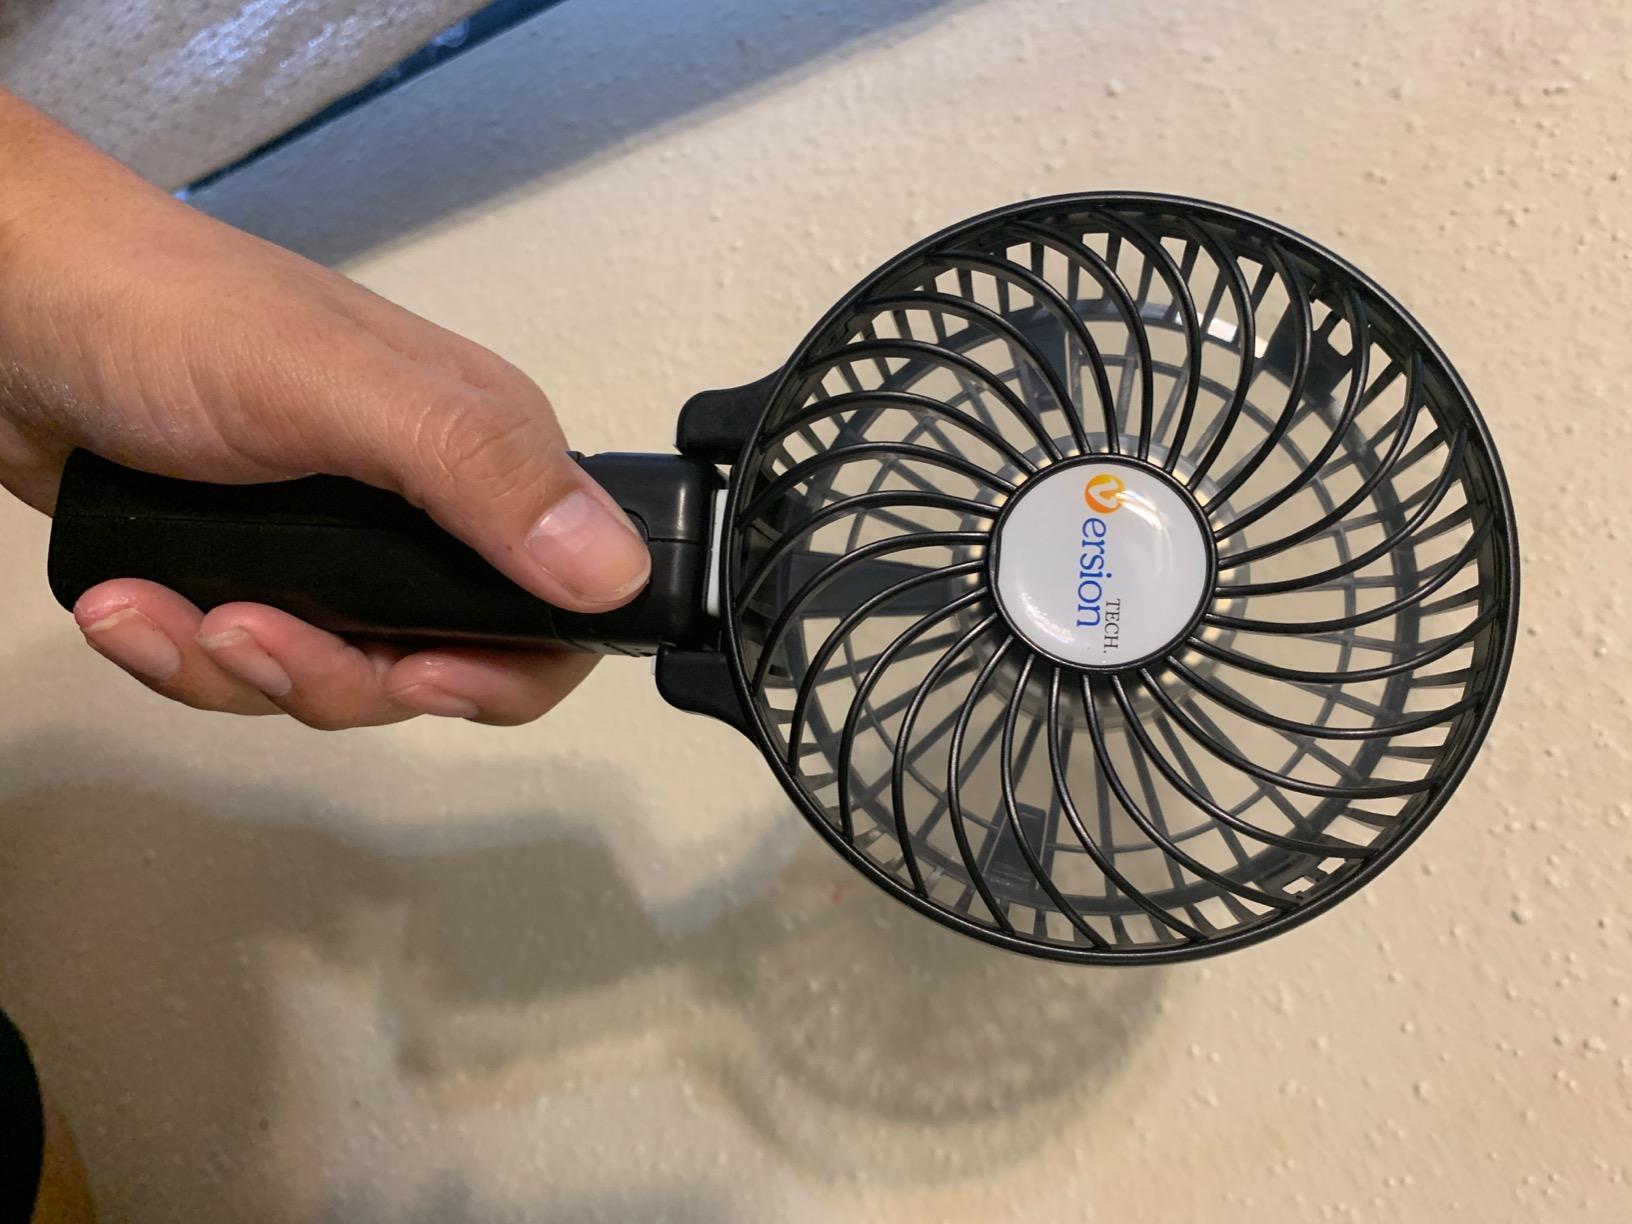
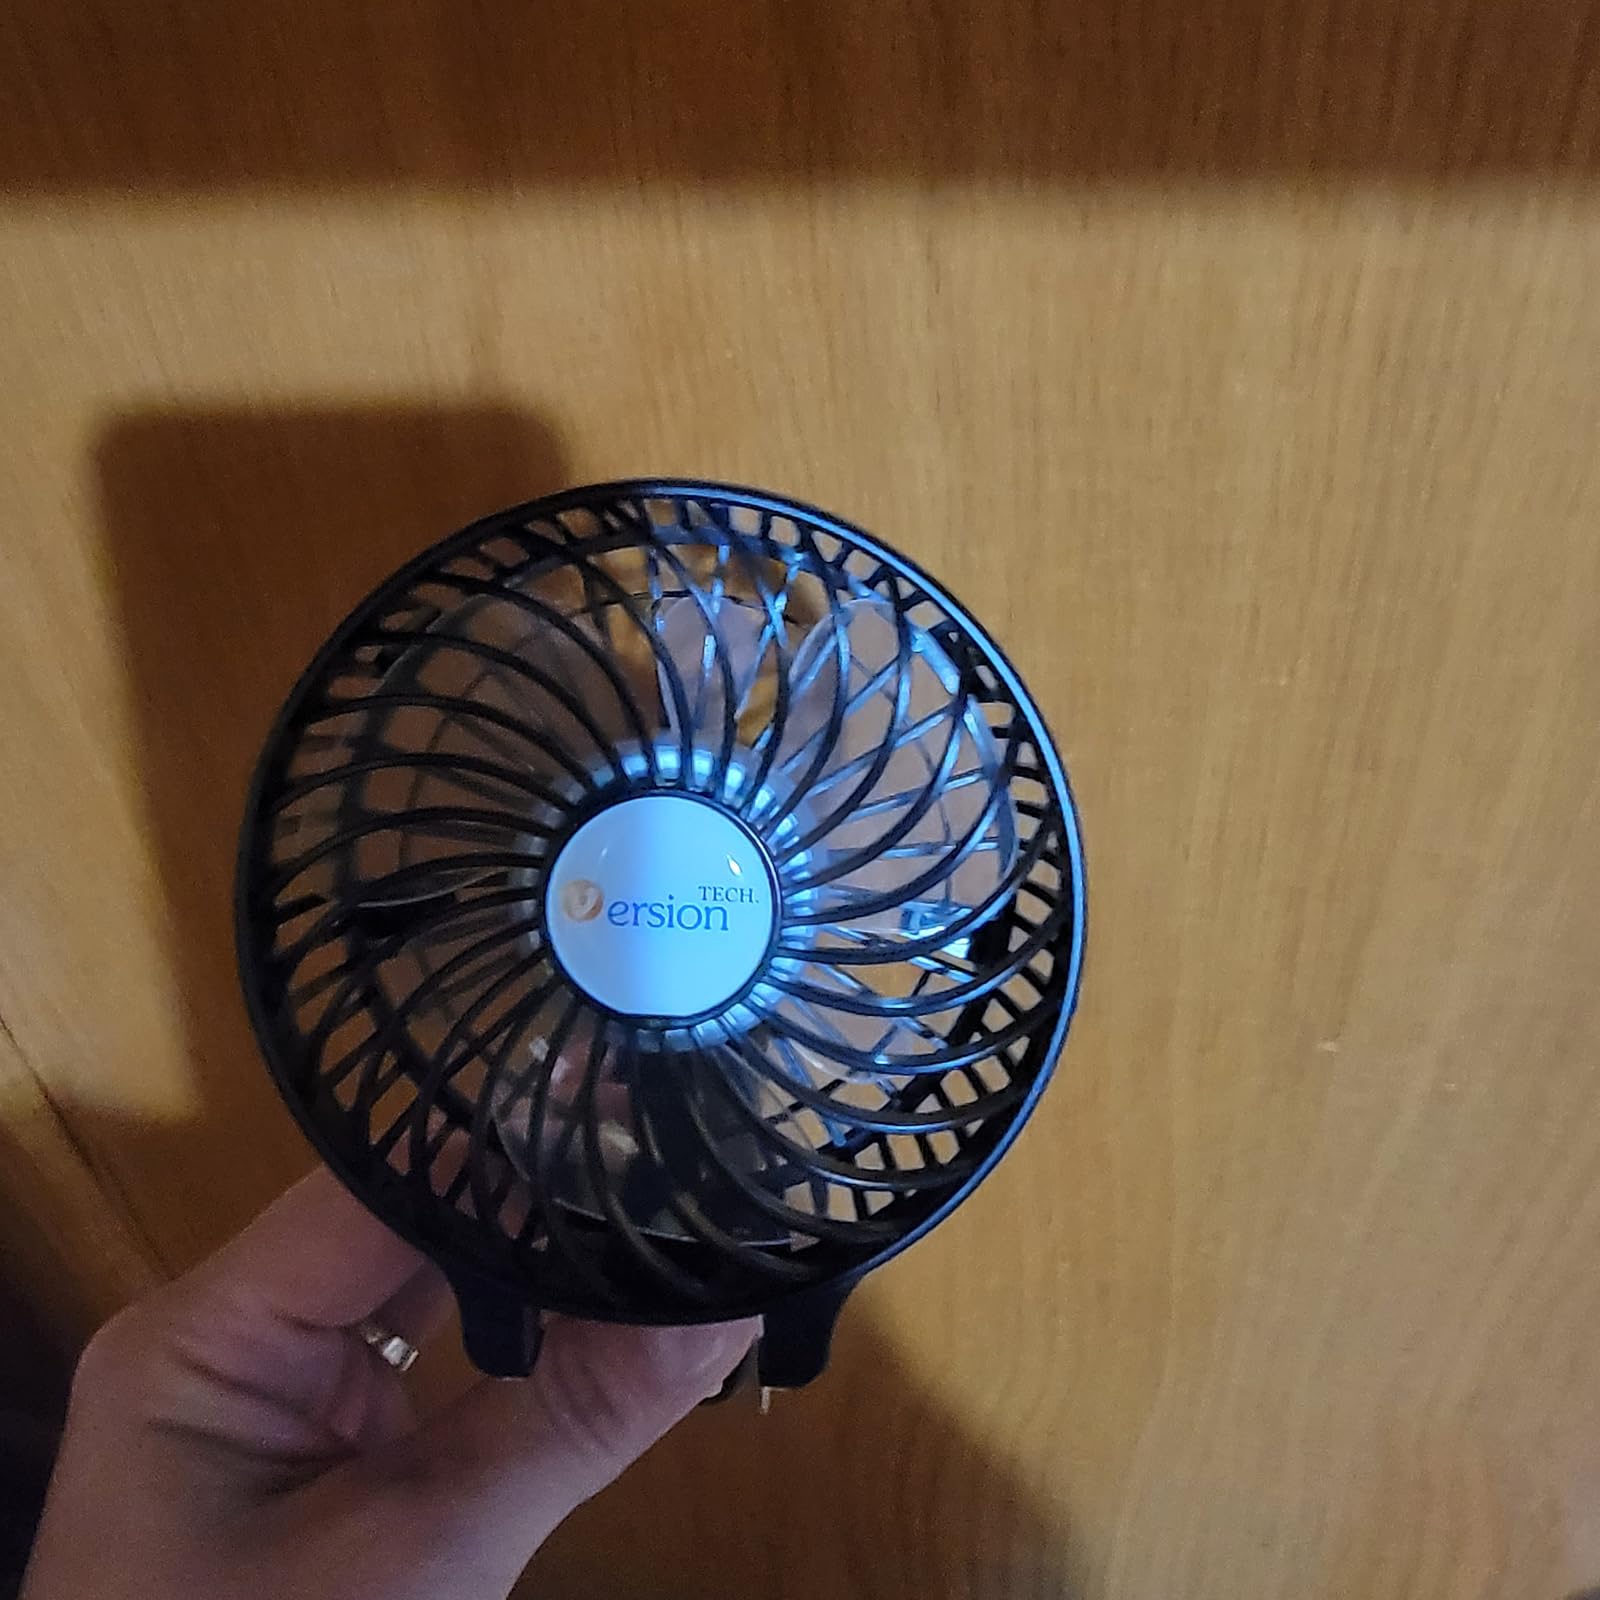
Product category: fan
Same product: yes